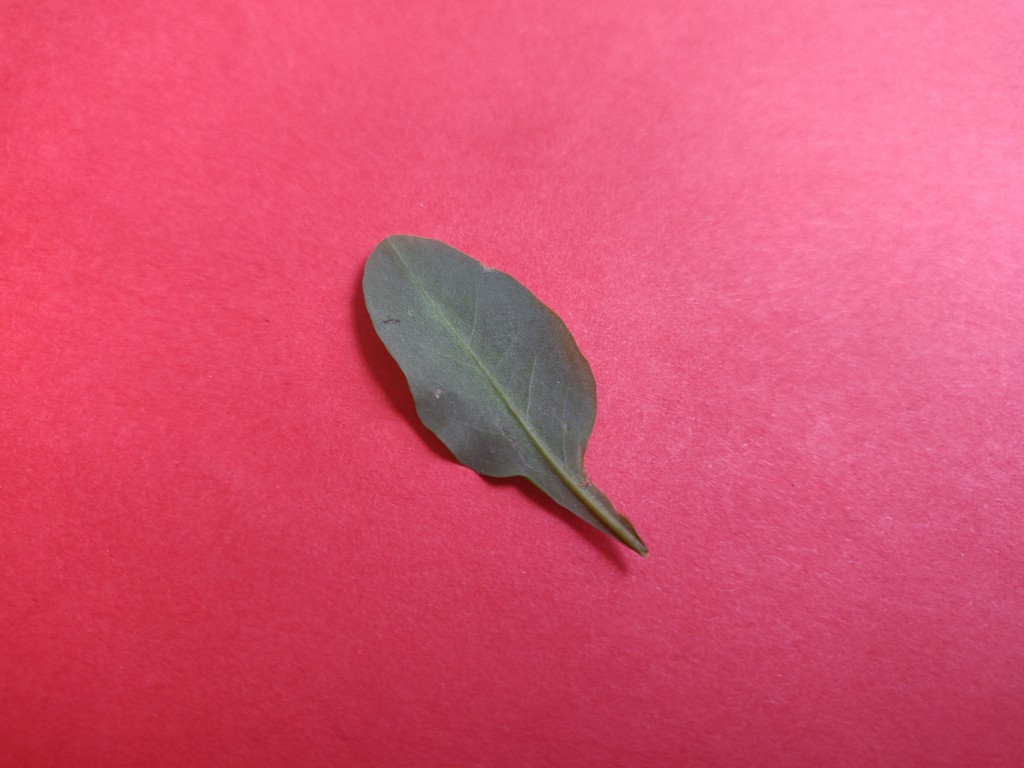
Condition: Healthy
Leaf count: single
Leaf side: back